1st Kent Artillery Volunteers

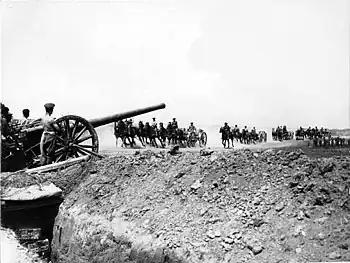
Transport limbers gallop past a battery of British 4.7 inch guns on the Somme.

The Home Counties Division accepted the liability for service in India to release the regular units of the garrison there for active service on the Western Front. However, heavy artillery was not required for India, so when the division departed on 30 October, the 1/1st Home Counties (Kent) Bty – usually referred to as the 1/1st Kent Bty – stayed behind with the 2nd Home Counties Division that was being formed. It went out to the Western Front on 29 December 1915 and joined Third Army.